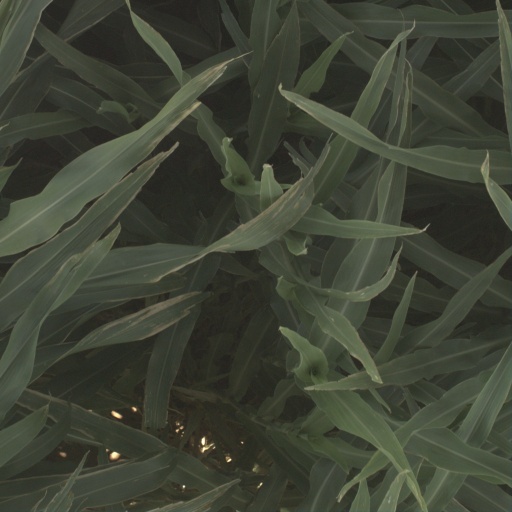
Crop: sorghum